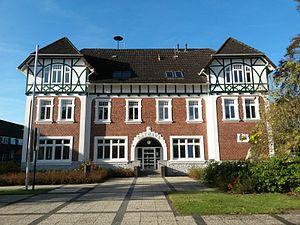
Tostedt est une commune allemande située en Basse-Saxe, dans l'arrondissement de Harburg.